Brussels Metro line 3

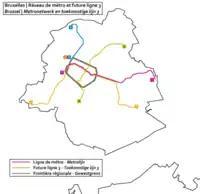
Brussels Metro network including the future line 3

Line 3 is a planned expansion of the Brussels Metro, running from Albert, through the existing "premetro" (underground tram) tunnel, and eventually terminating at Bordet. , it is under construction.